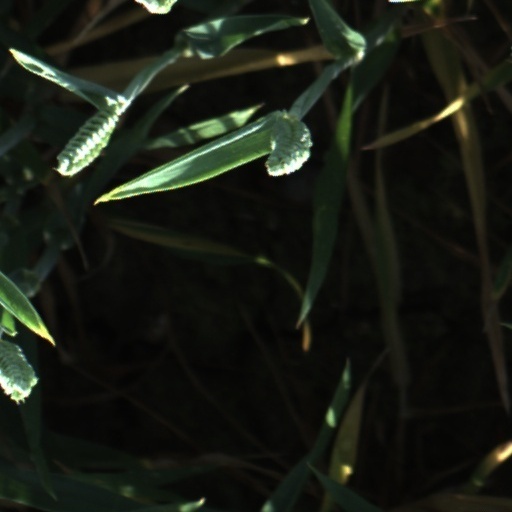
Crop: wheat